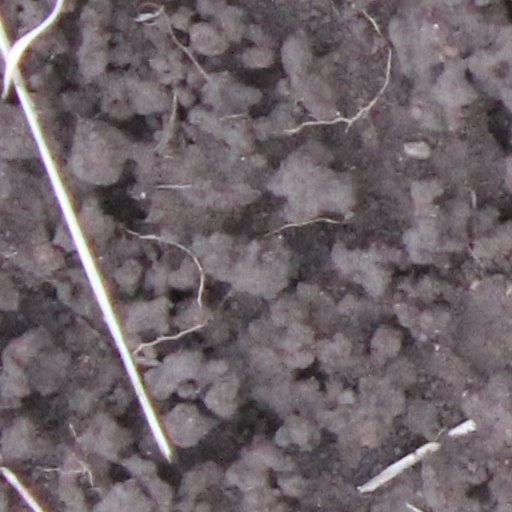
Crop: wheat